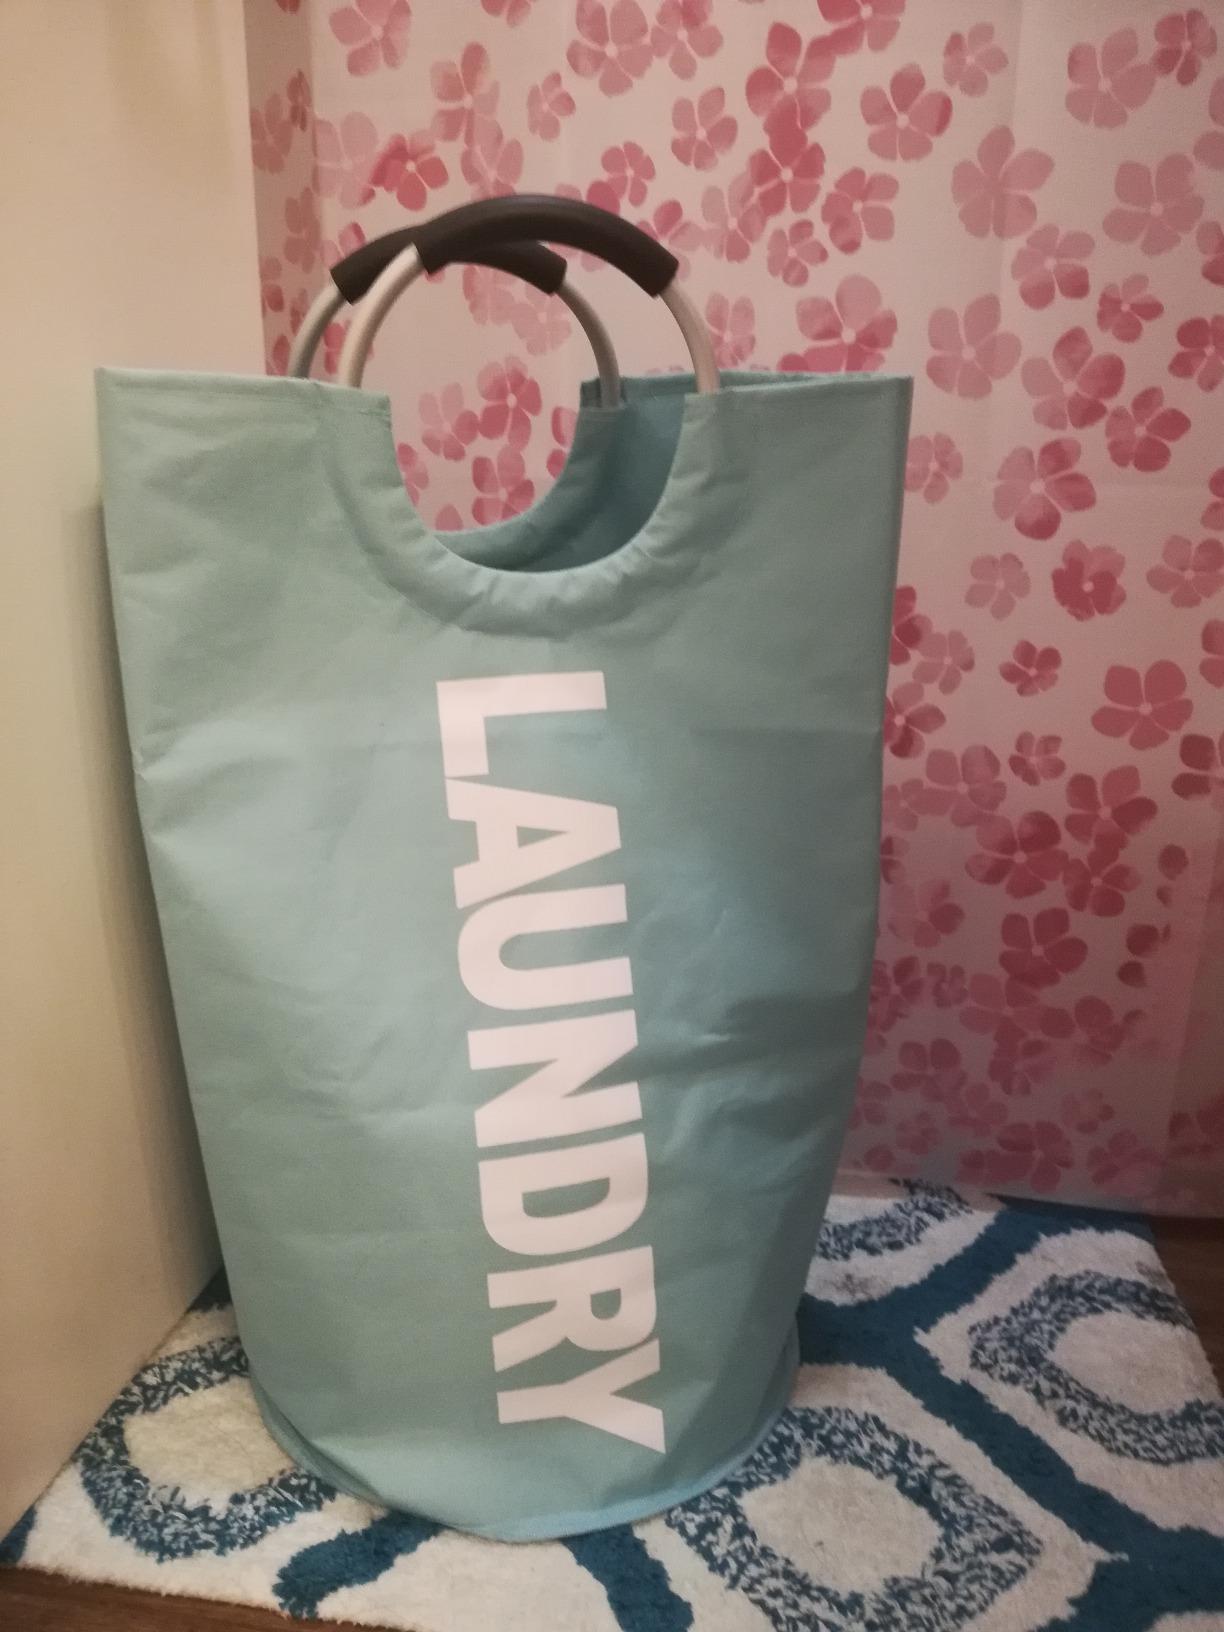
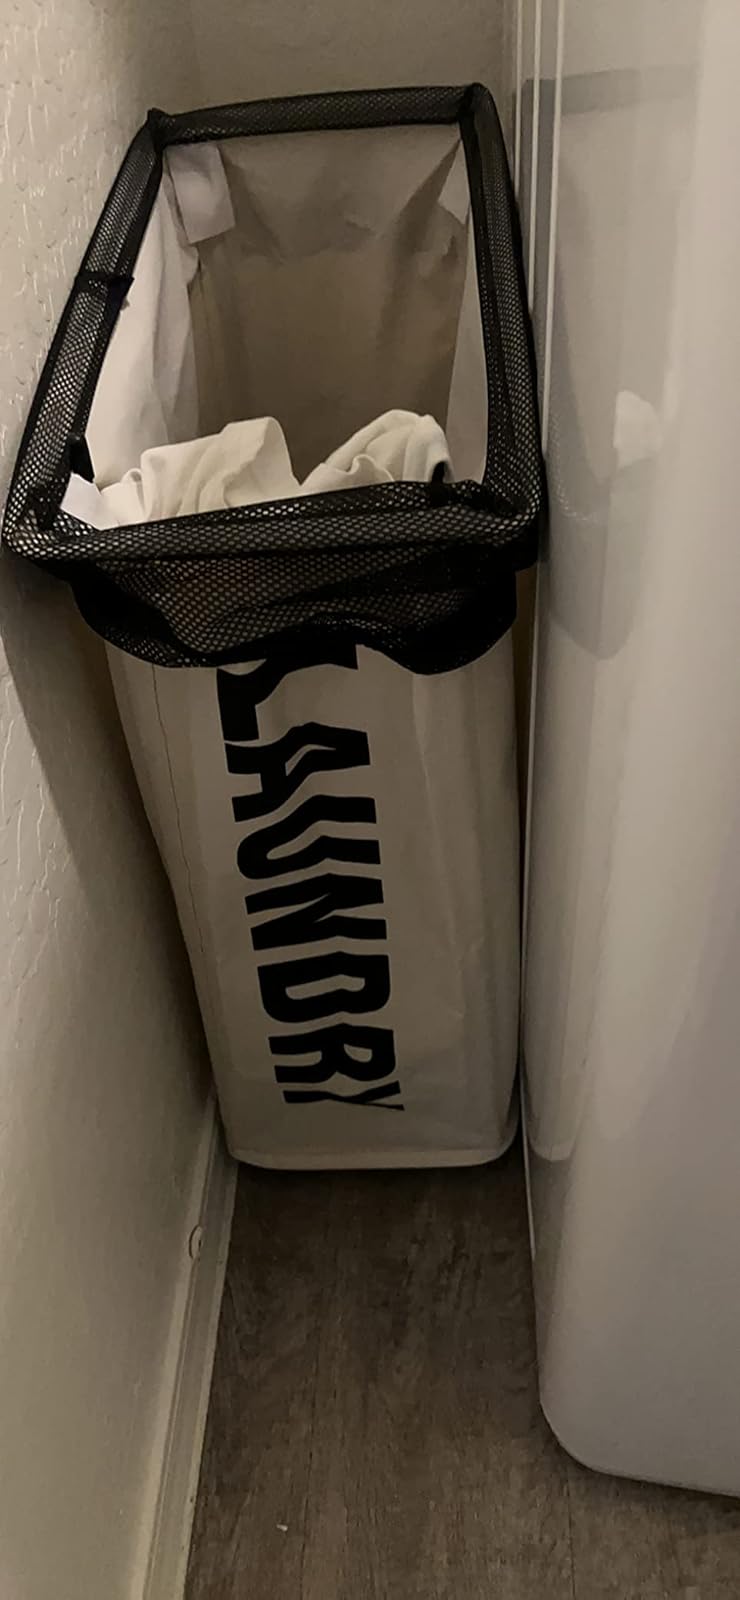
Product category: items_hamper
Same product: no